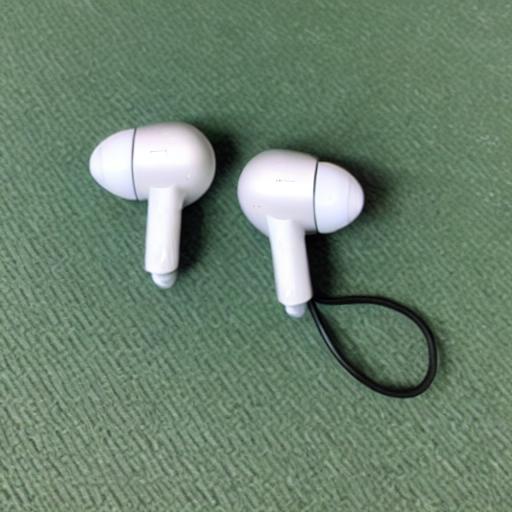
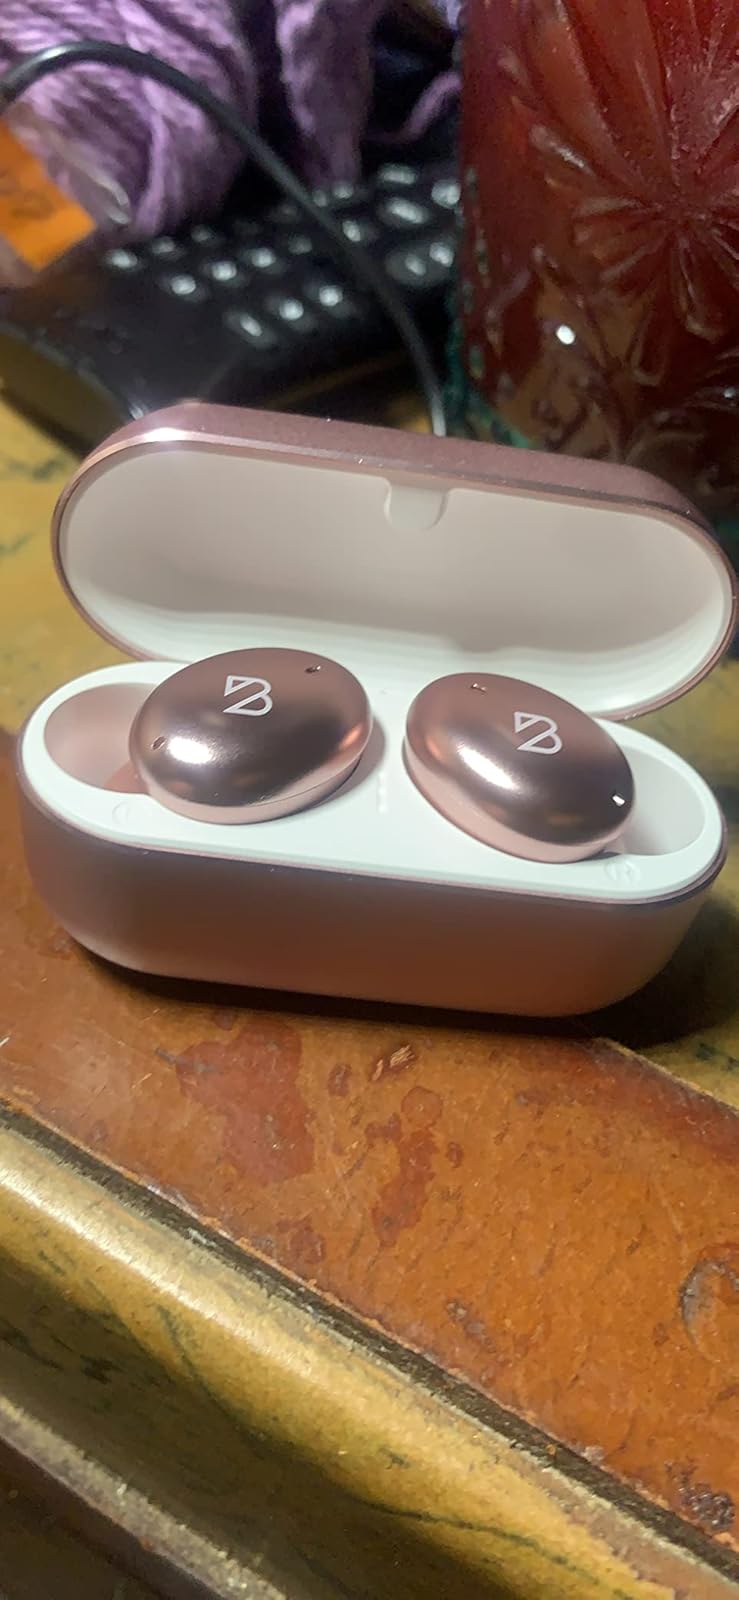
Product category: earbuds
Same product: no